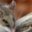
Label: mouse